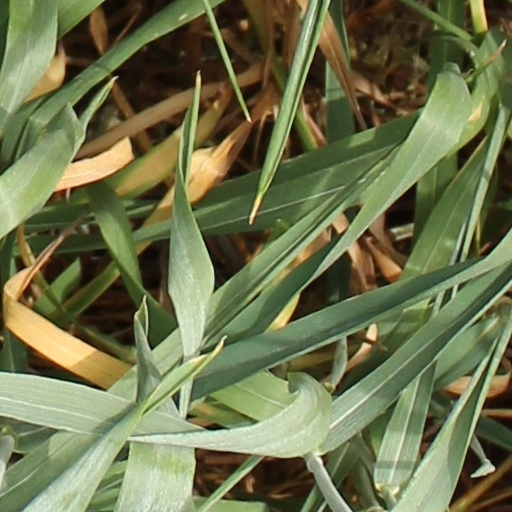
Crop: wheat